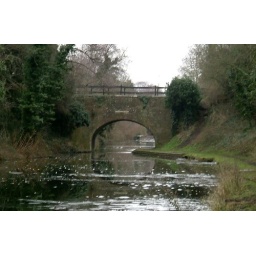
Heron in the distance flying under the bridge